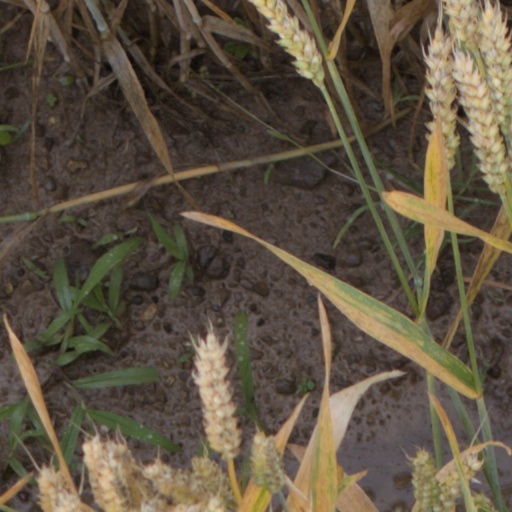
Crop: wheat